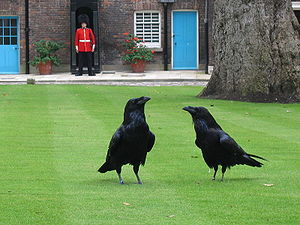
Tower of London / Ravnene
To af de stækkede ravne i Tower. I baggrunden en af de to gardister fra Dronningens garde.
Her Majesty's Royal Palace and Fortress er en borg i det centrale London på Themsens nordlige bred og tæt ved Tower Bridge. Den ligger i London Borough of Tower Hamlets adskilt fra den østlige del af City of London af det åbne område Tower Hill. Det er den ældste bygning, som bruges af den britiske regering.